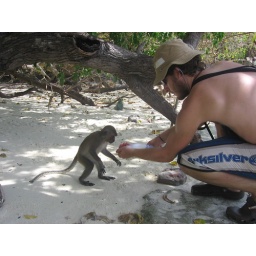
giving some water to a crazy monkey on the monkey beach in kho-phi phi